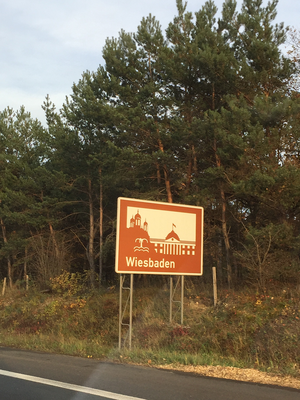
L'autoroute allemande 643 décrit un tracé de 8 km de long entre Wiesbaden en Hesse et l'échangeur à trois voies Mainz en Rhénanie-Palatinat en traversant le Rhin et longeant Mainz.